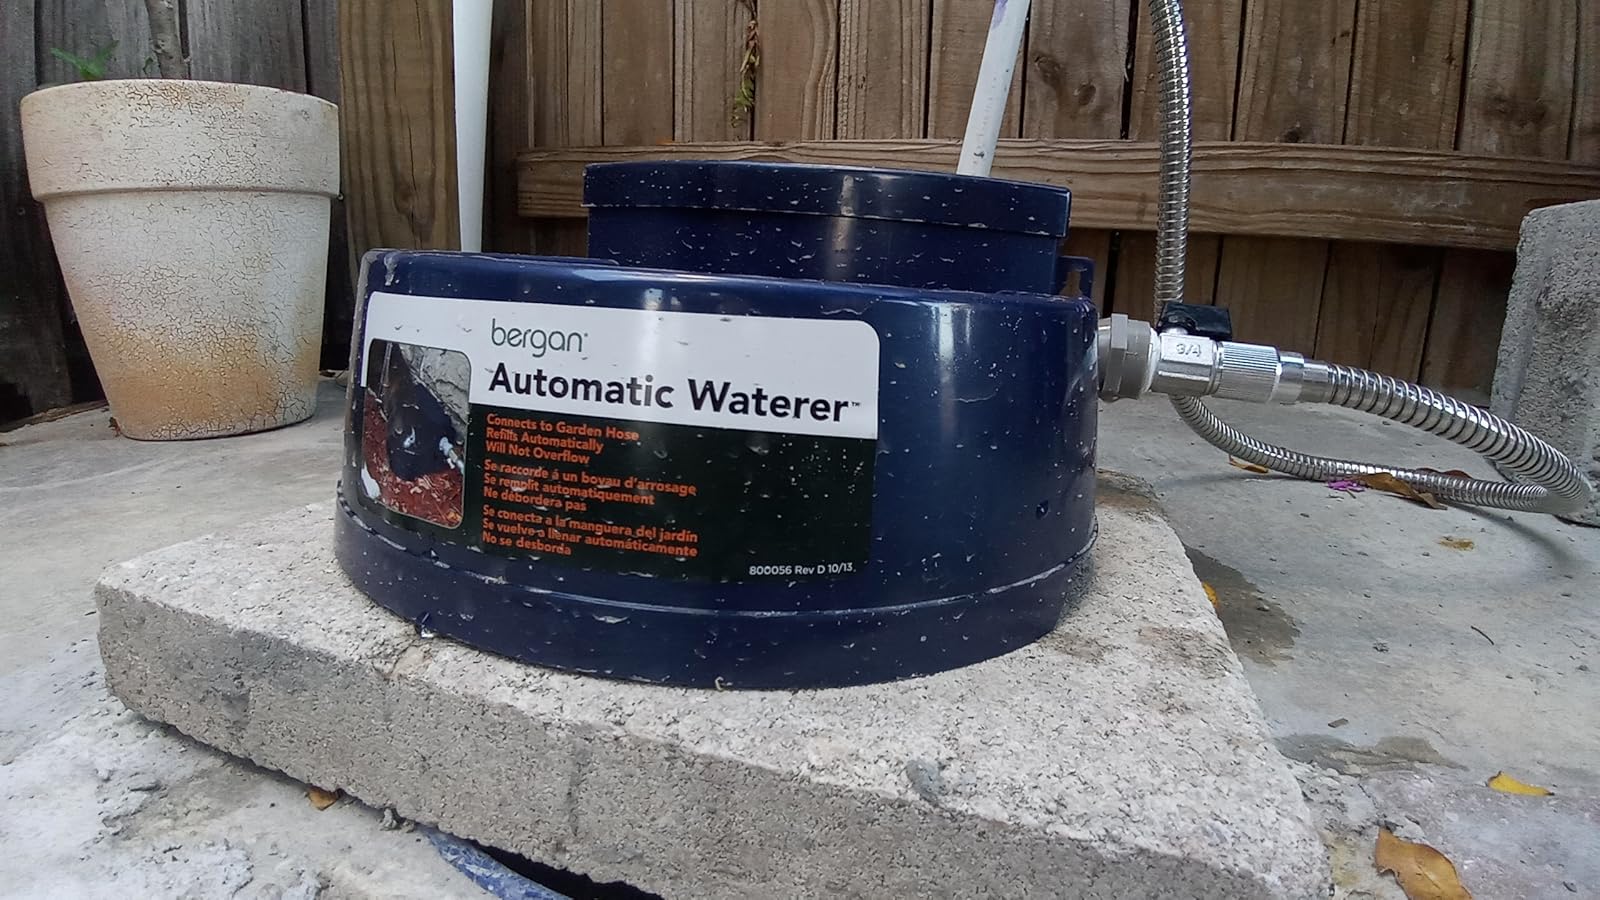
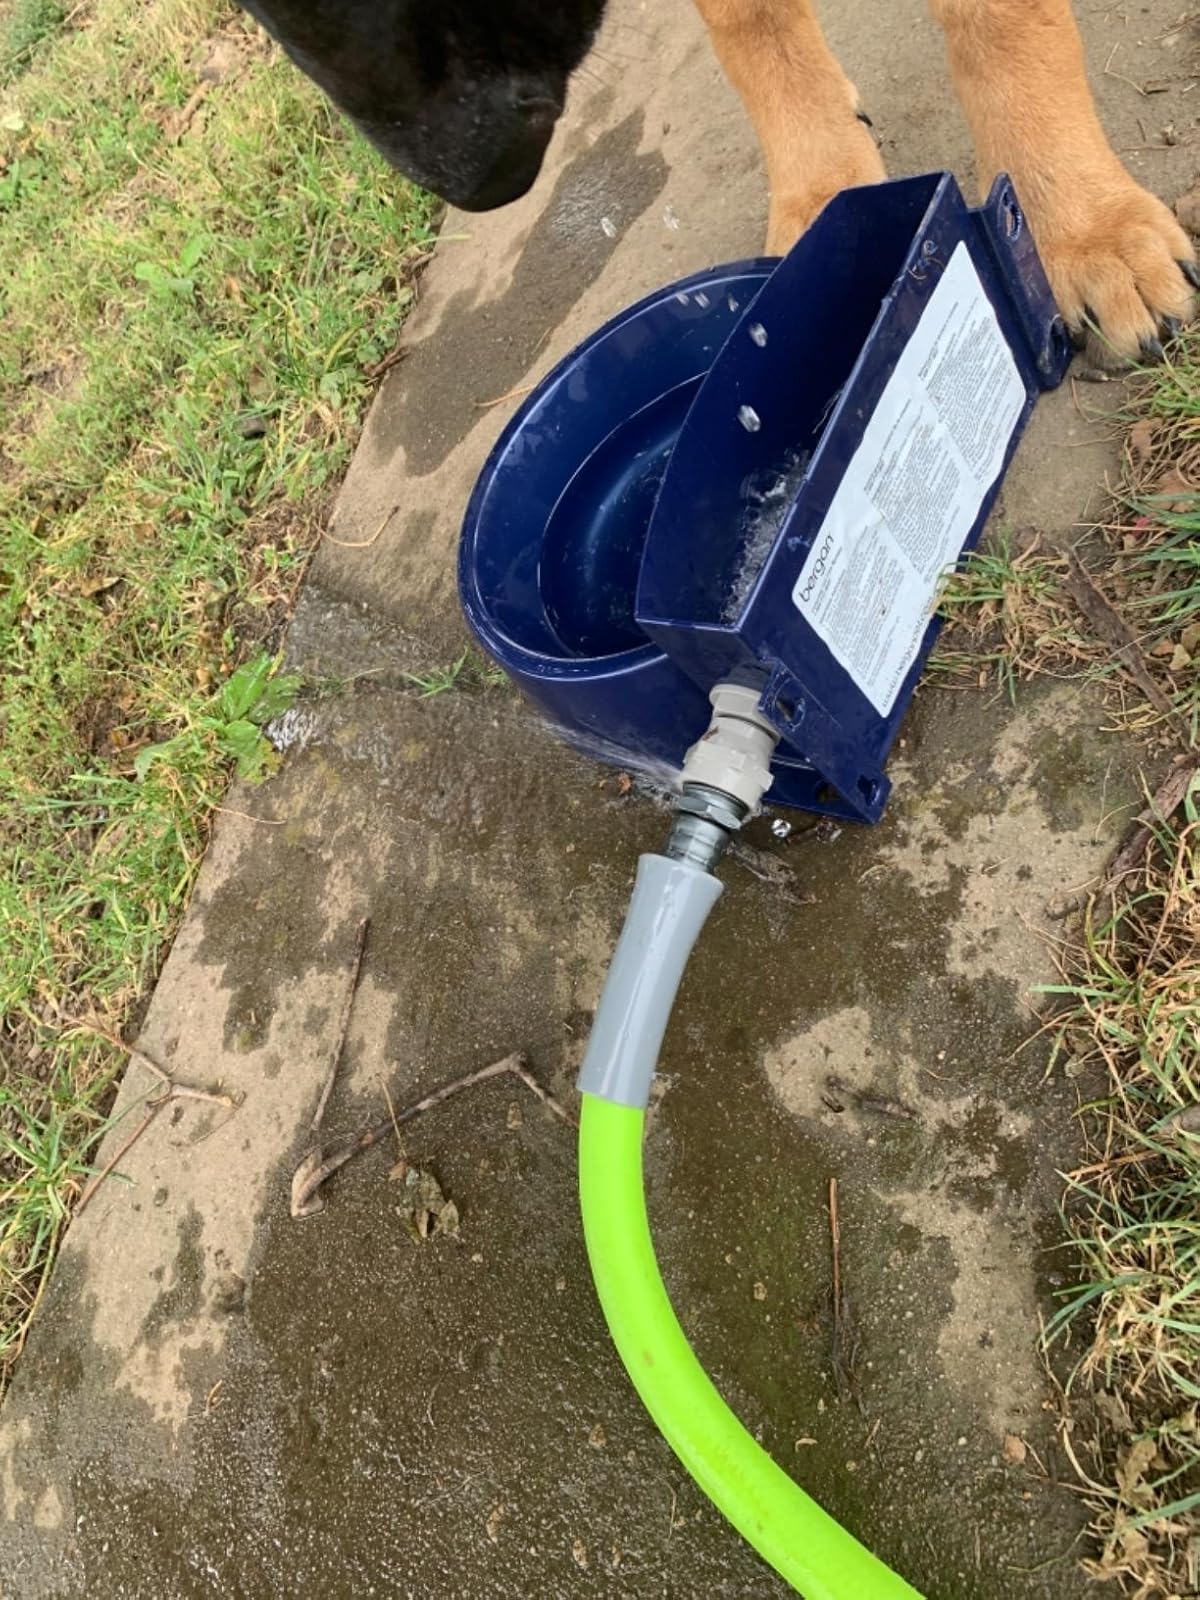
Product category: items_bowl
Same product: yes